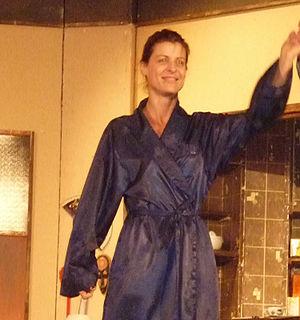
Eugenia Tobal, née le 30 novembre 1975 à Ramos Mejía dans la province de Buenos Aires, est une actrice de cinéma et de séries télévisées argentine.